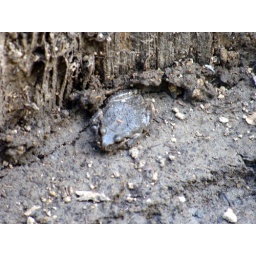
Desert toad in our flower pot last year.